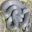
Label: snake